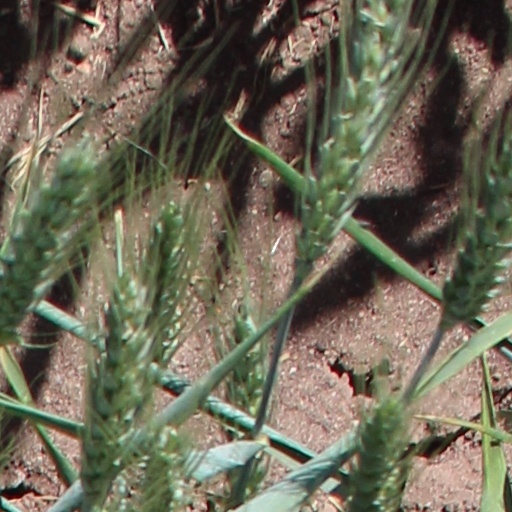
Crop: wheat